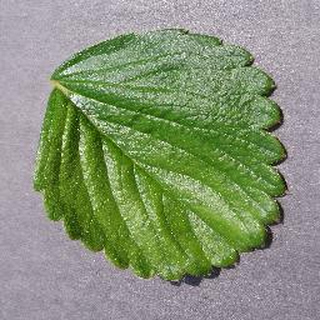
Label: healthy_strawberry